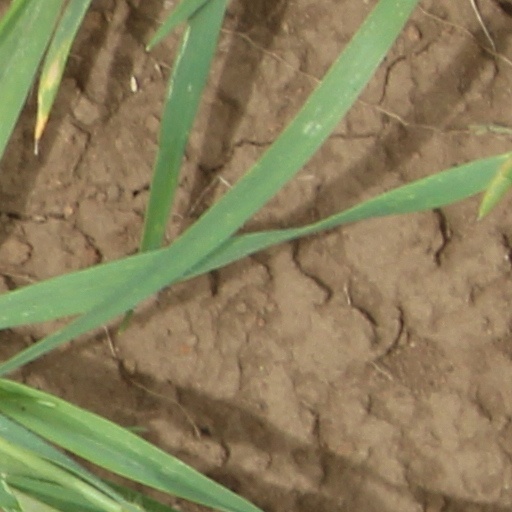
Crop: wheat